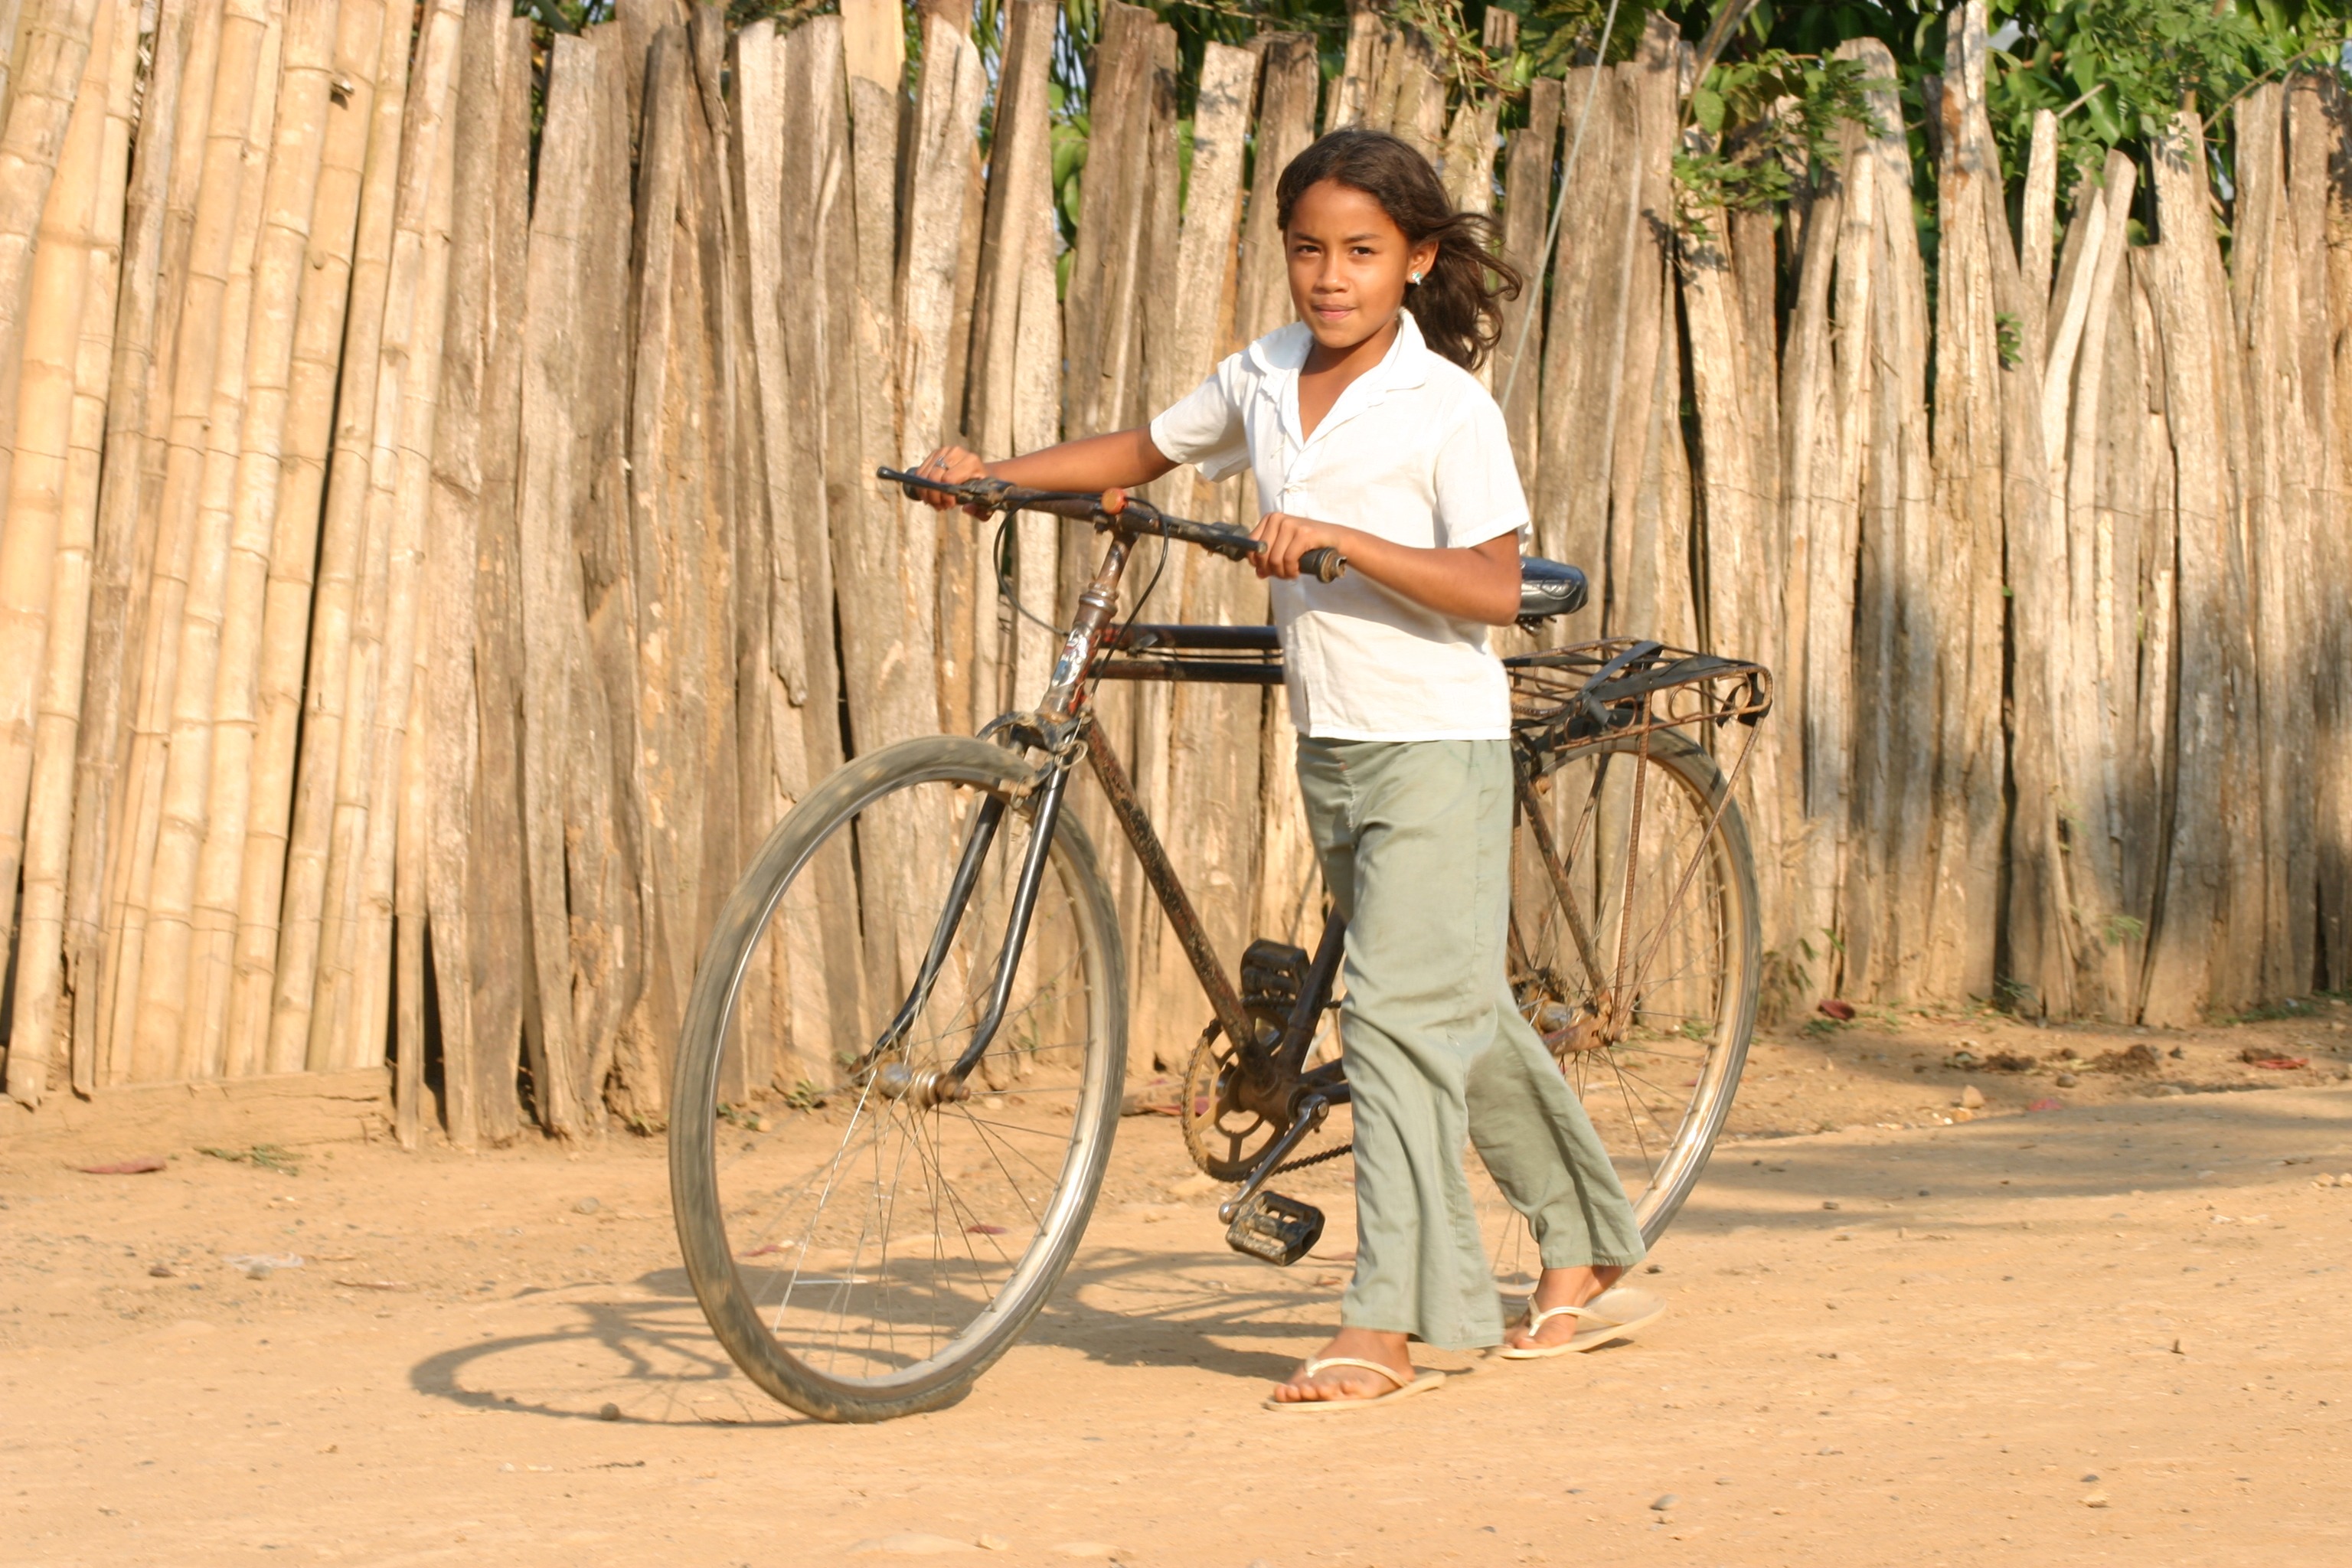
tree, plant, girl, sunset, bicycle, recreation, vehicle, peace, soil, sports equipment, mountain bike, barefoot, cycling, children, happy, poor, land vehicle, grass family, road bicycle, racing bicycle, hybrid bicycle, bicycle accessory